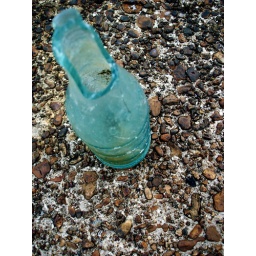
Blue heavy glass bottle found underneath Lowe Mill.